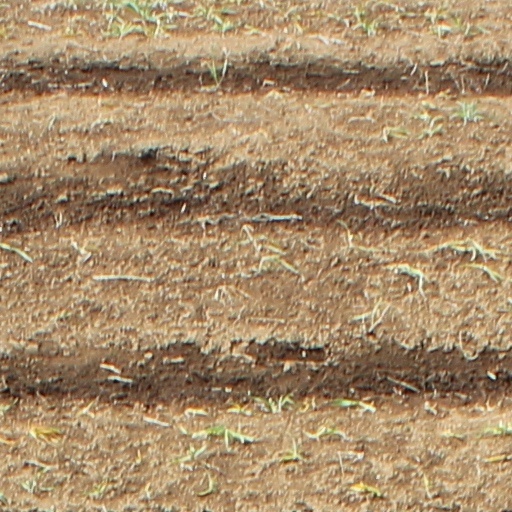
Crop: wheat